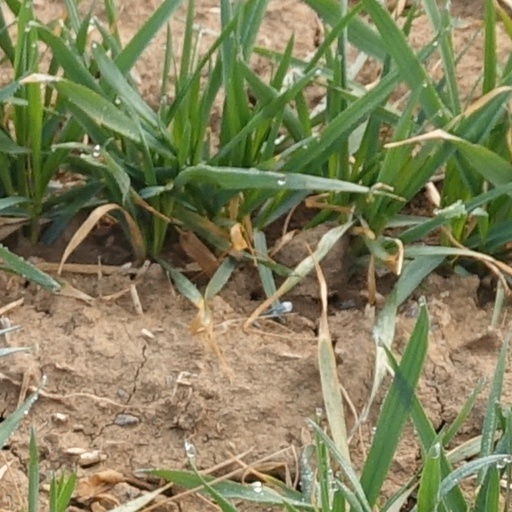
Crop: wheat